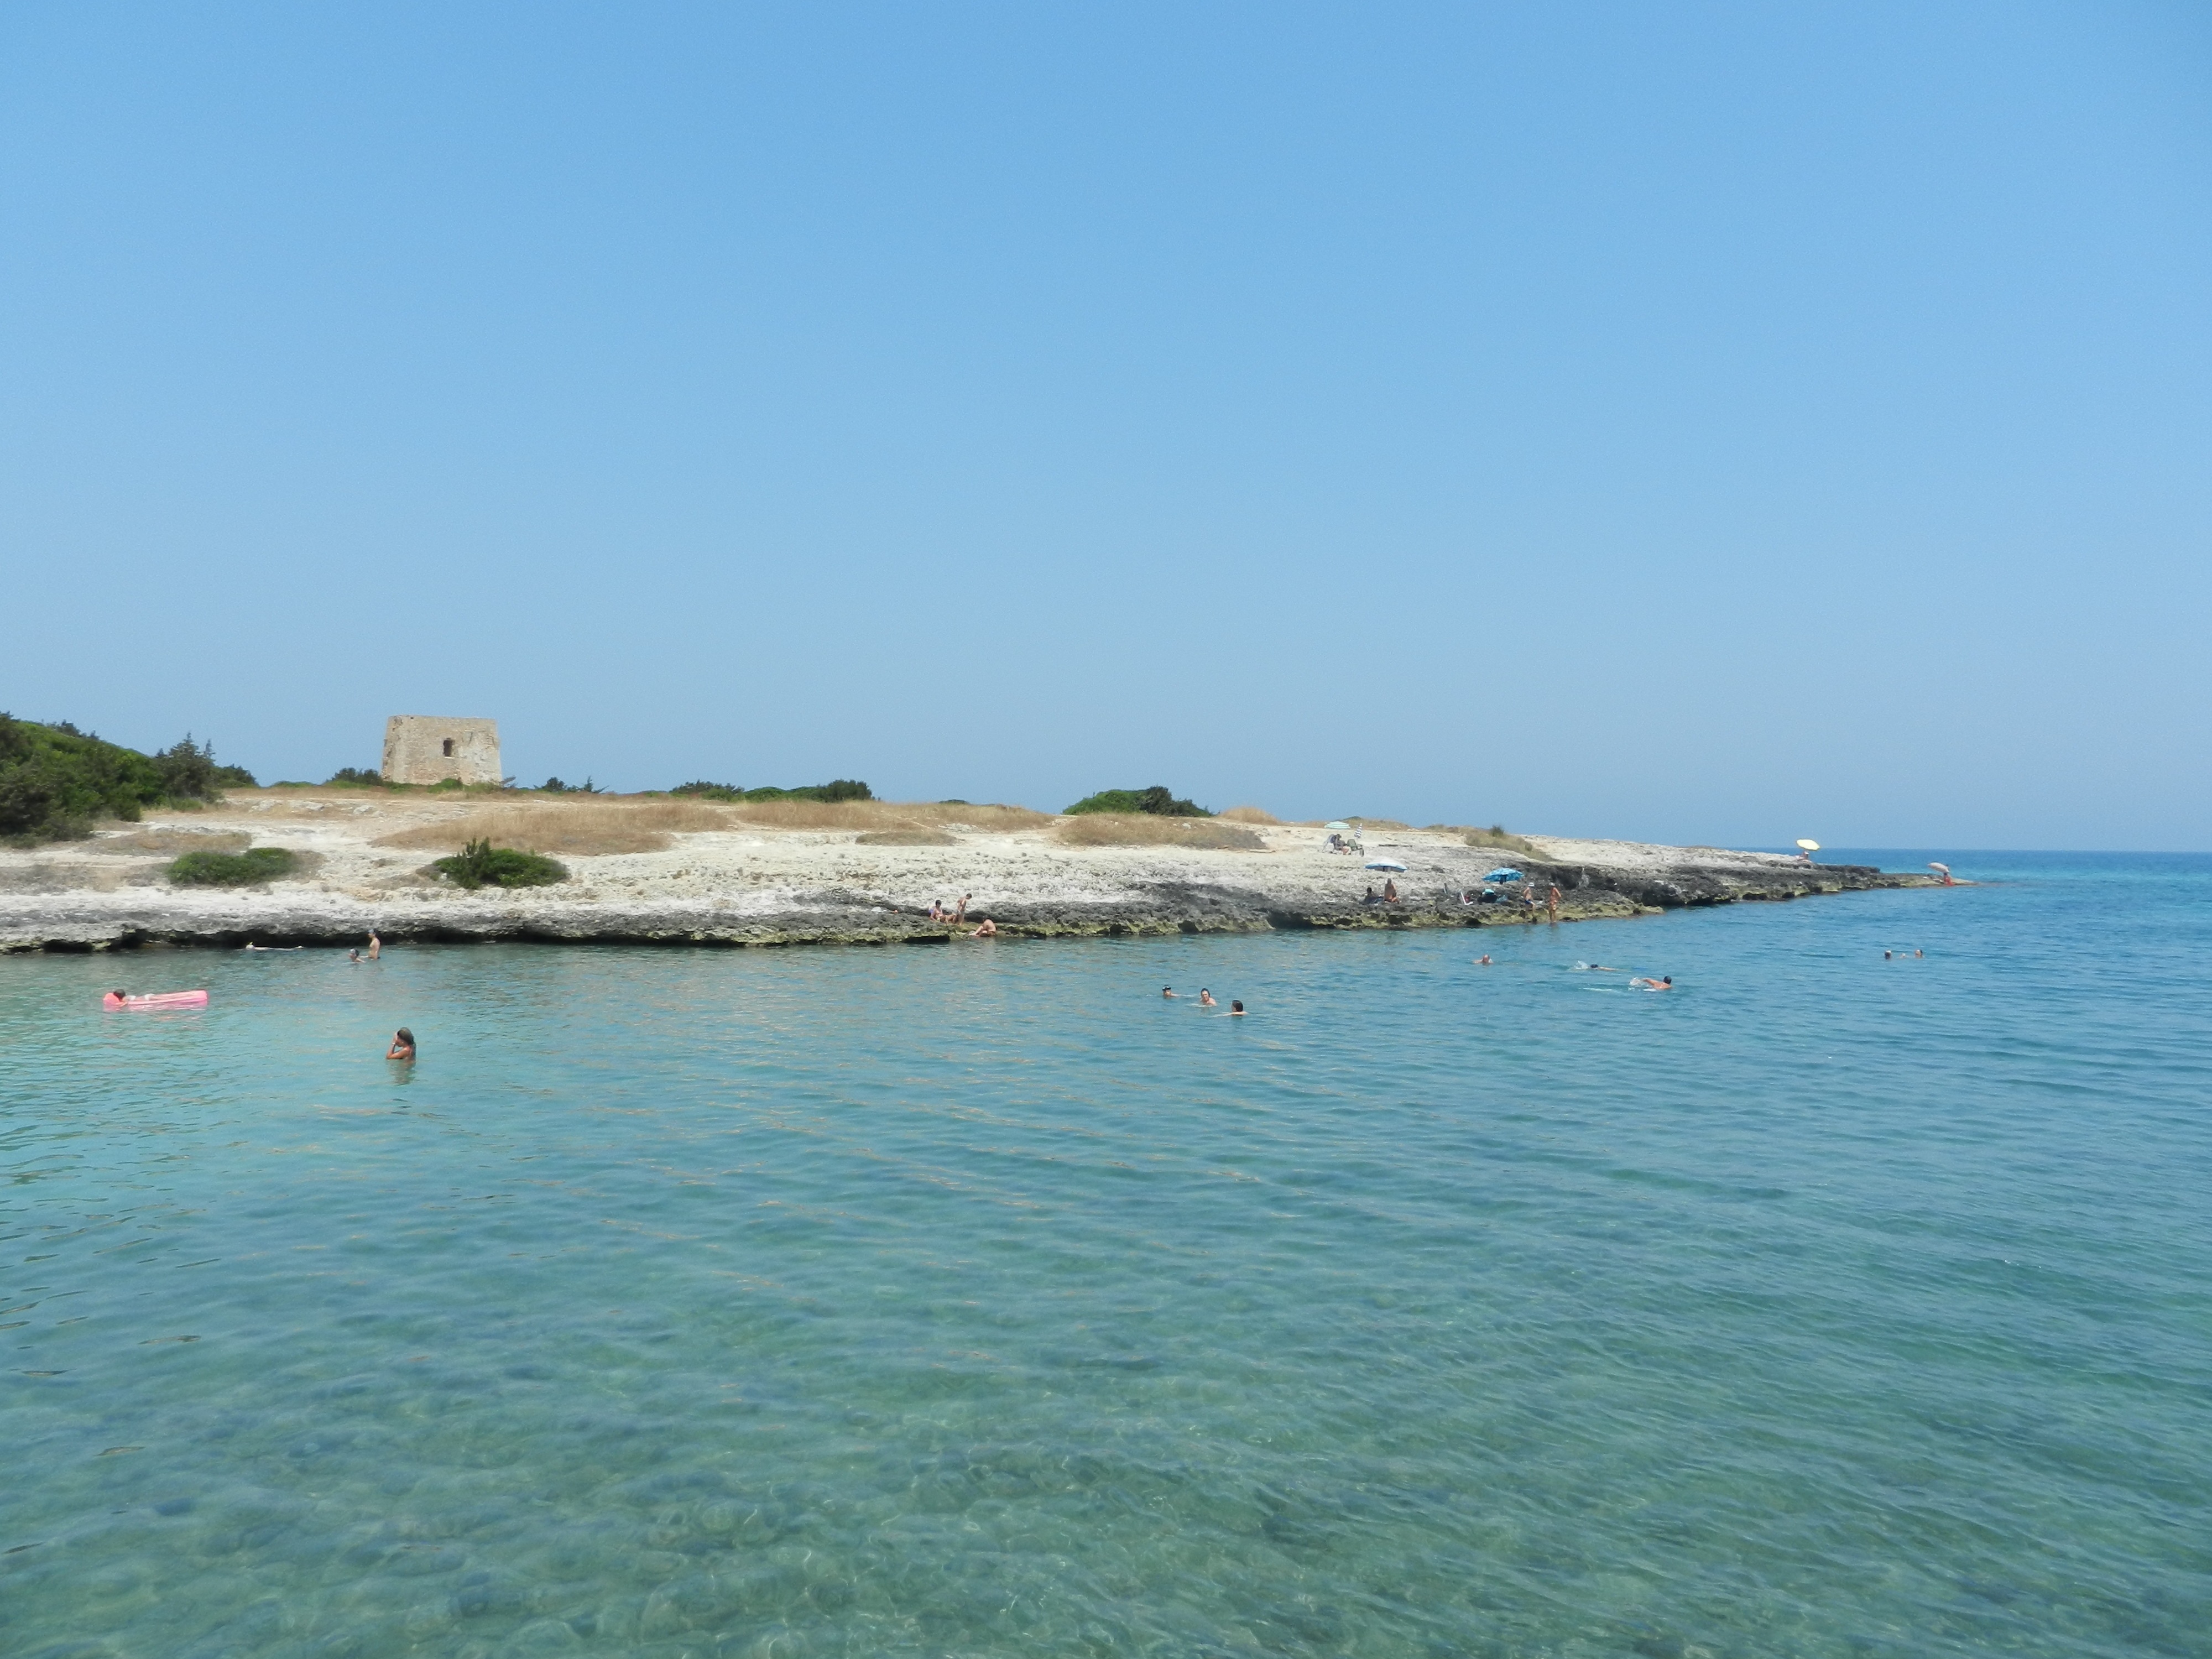
beach, sea, coast, ocean, shore, panorama, vacation, cliff, cove, lagoon, bay, italy, terrain, body of water, cape, islet, puglia